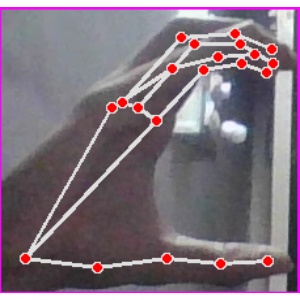
अक्षर: ऋ